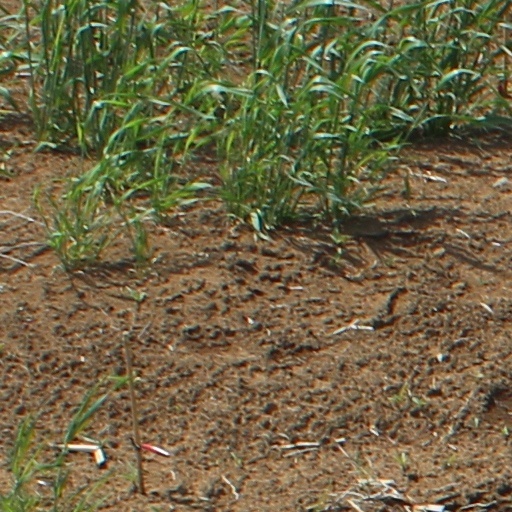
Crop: wheat